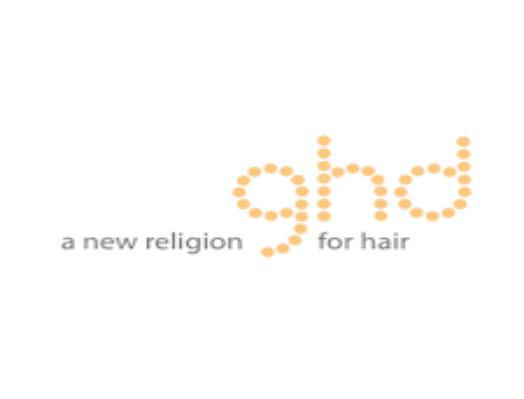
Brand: ghd
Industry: Necessities